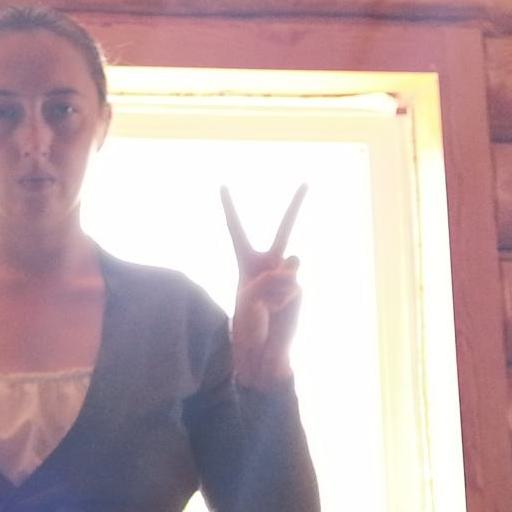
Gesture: peace